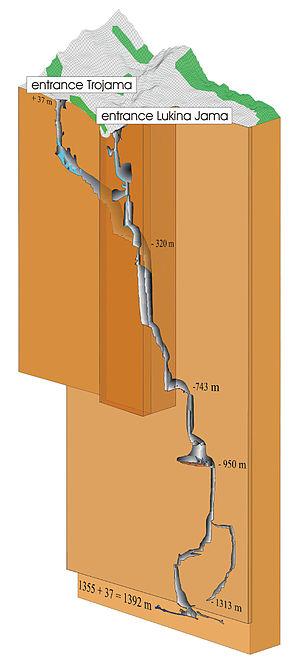
Lukina Jama–Trojama, est un gouffre située en Croatie dans le Parc national de Sjeverni Velebit, dans le massif de Velebit. Il atteint 1 421 mètres de profondeur.